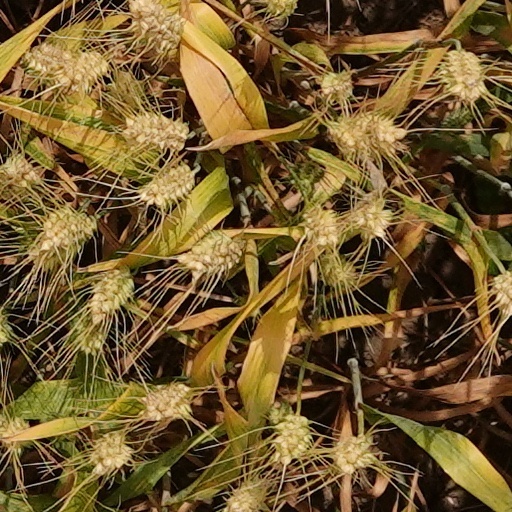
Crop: wheat